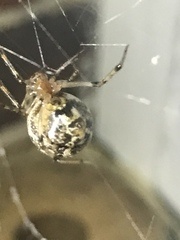
Species: Parasteatoda_tepidariorum